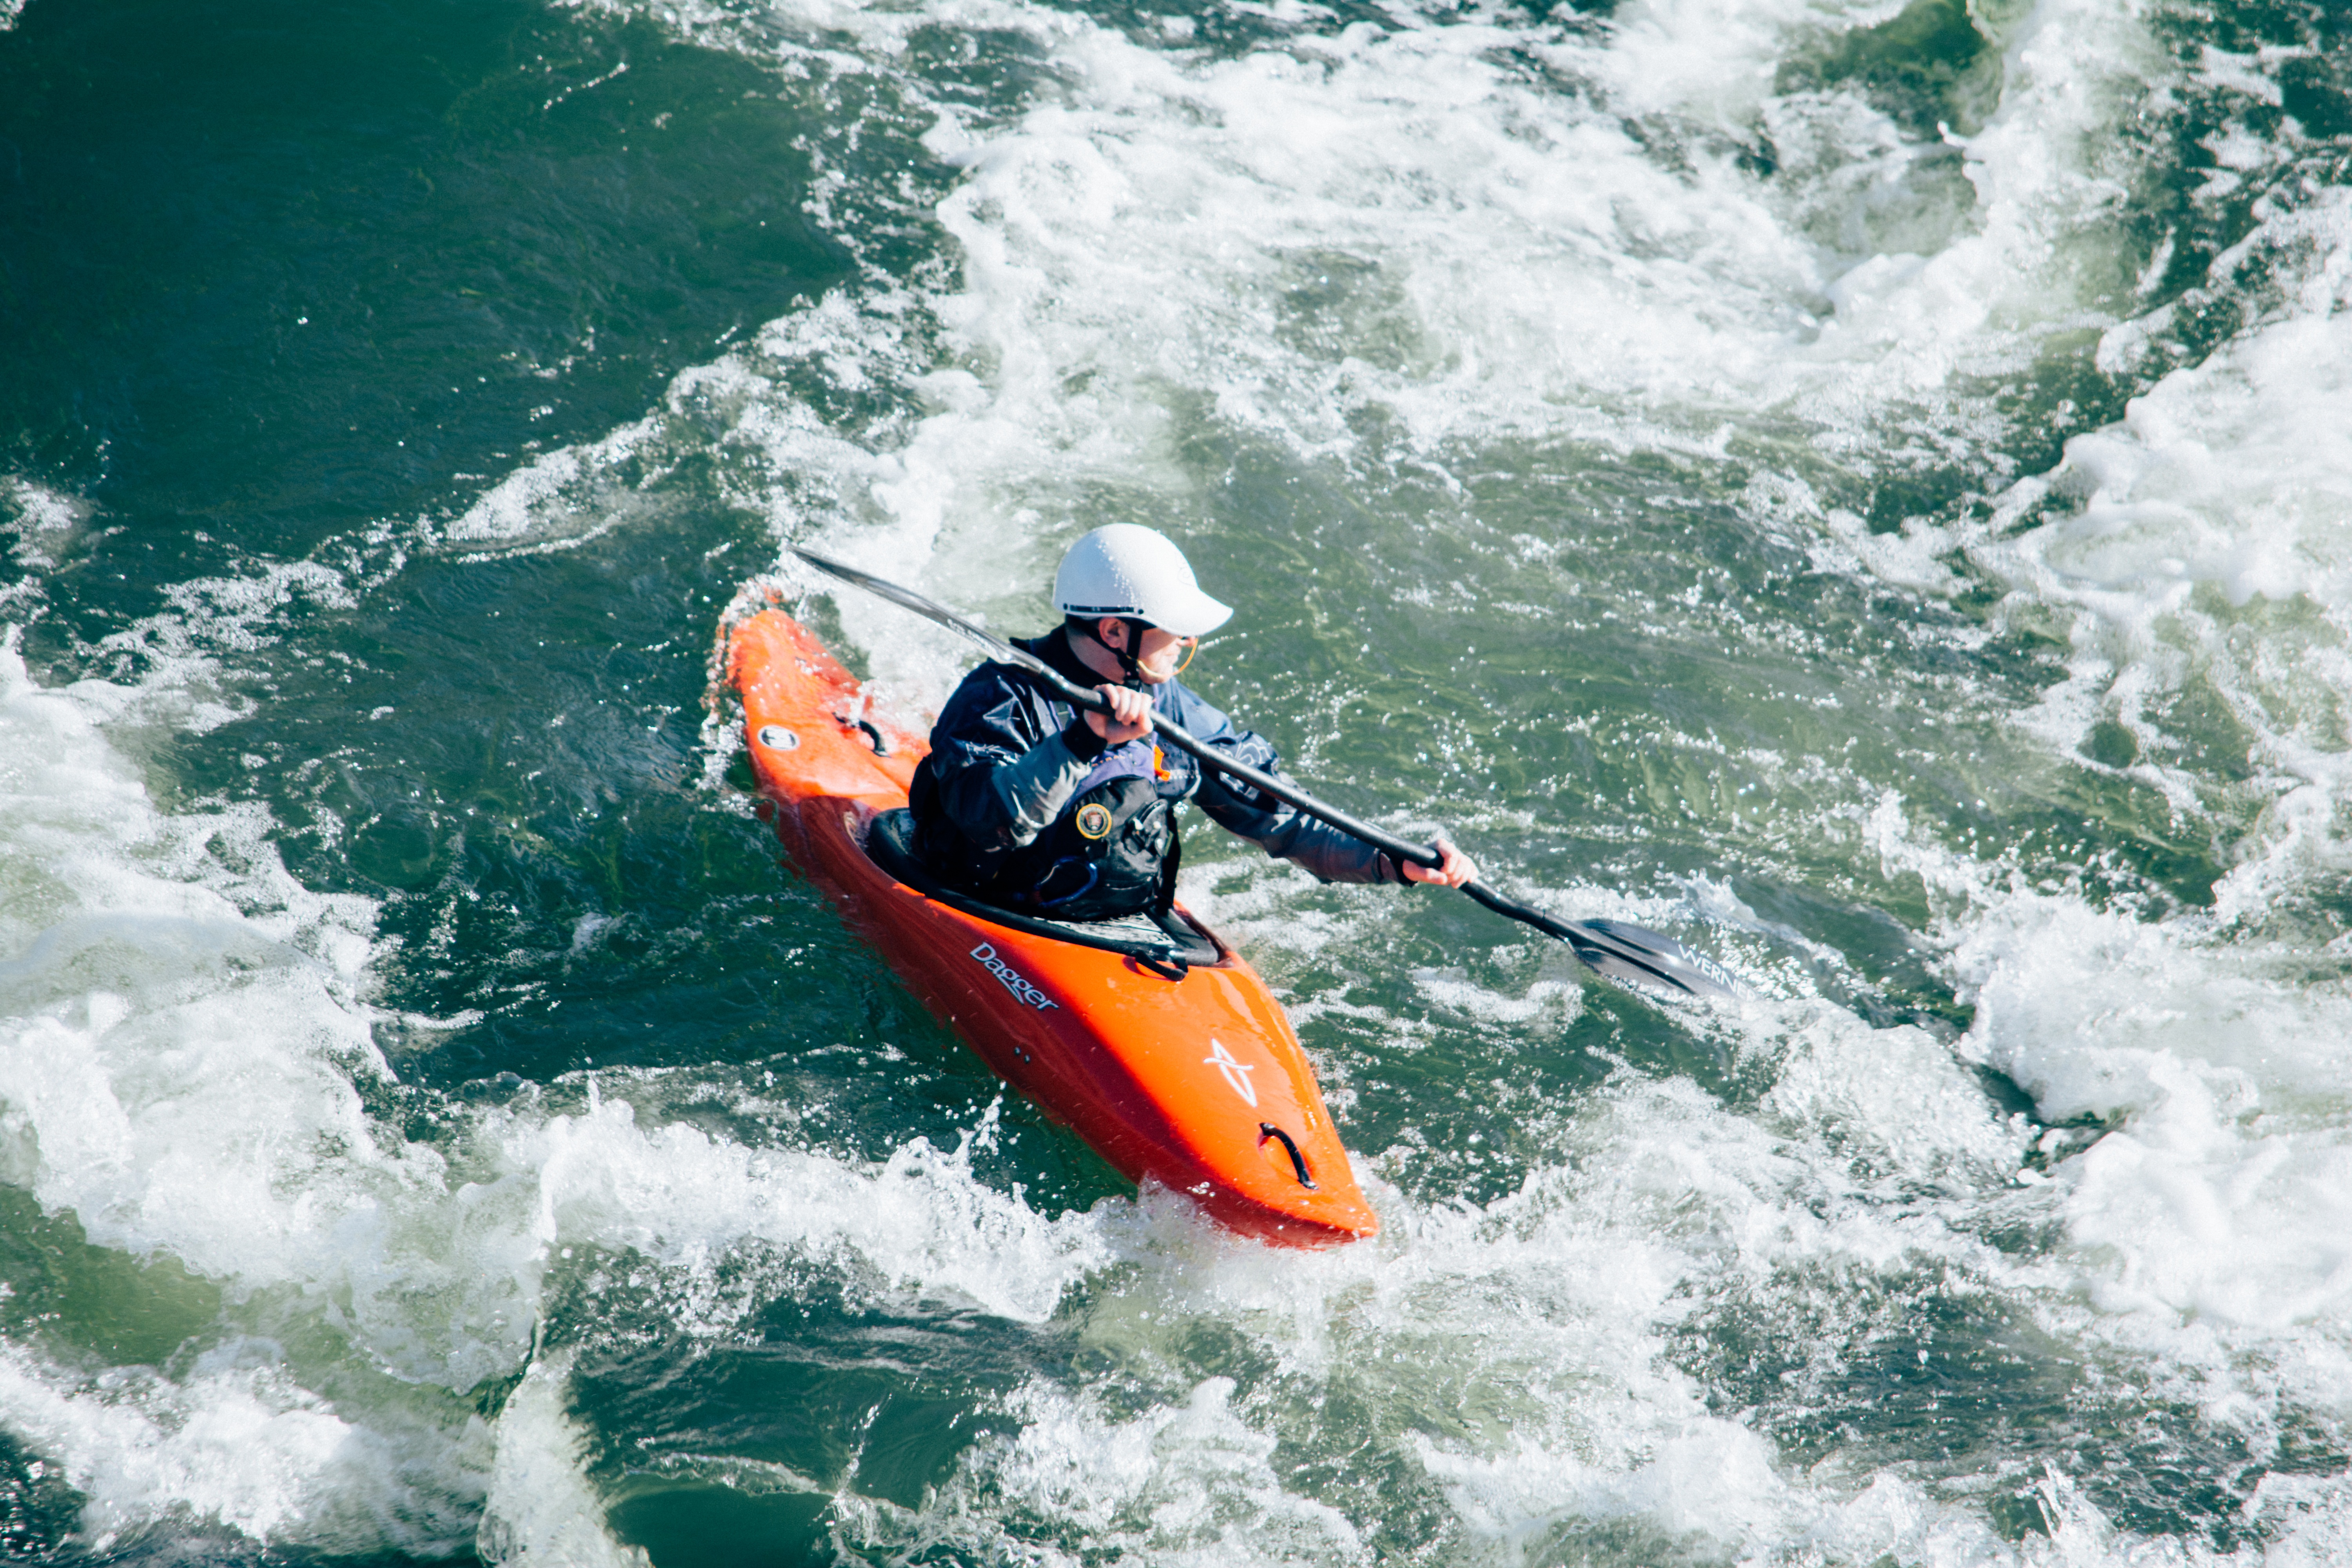
sea, boat, wave, vehicle, rapid, extreme sport, kayak, sports equipment, sports, boating, kayaking, watercraft, canoeing, sea kayak, wind wave, canoe slalom, surf kayaking, whitewater kayaking